Bruno Peyron

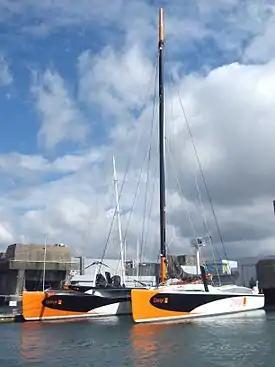
"Orange II", Peyron's former yacht

Bruno Tristan Peyron (born 10 November 1955) is a French yachtsman who, along with his crew on the catamaran "Orange II", broke the outright round-the-world sailing record in March 2005. He was the first winner of the Jules Verne Trophy in 1994, for completing a round-the-world trip in less than 80 days. Peyron was born in Angers, France and grew up in the French Atlantic coast city of La Baule. He has been one of the main organisers of the round-the-world-race, The Race.